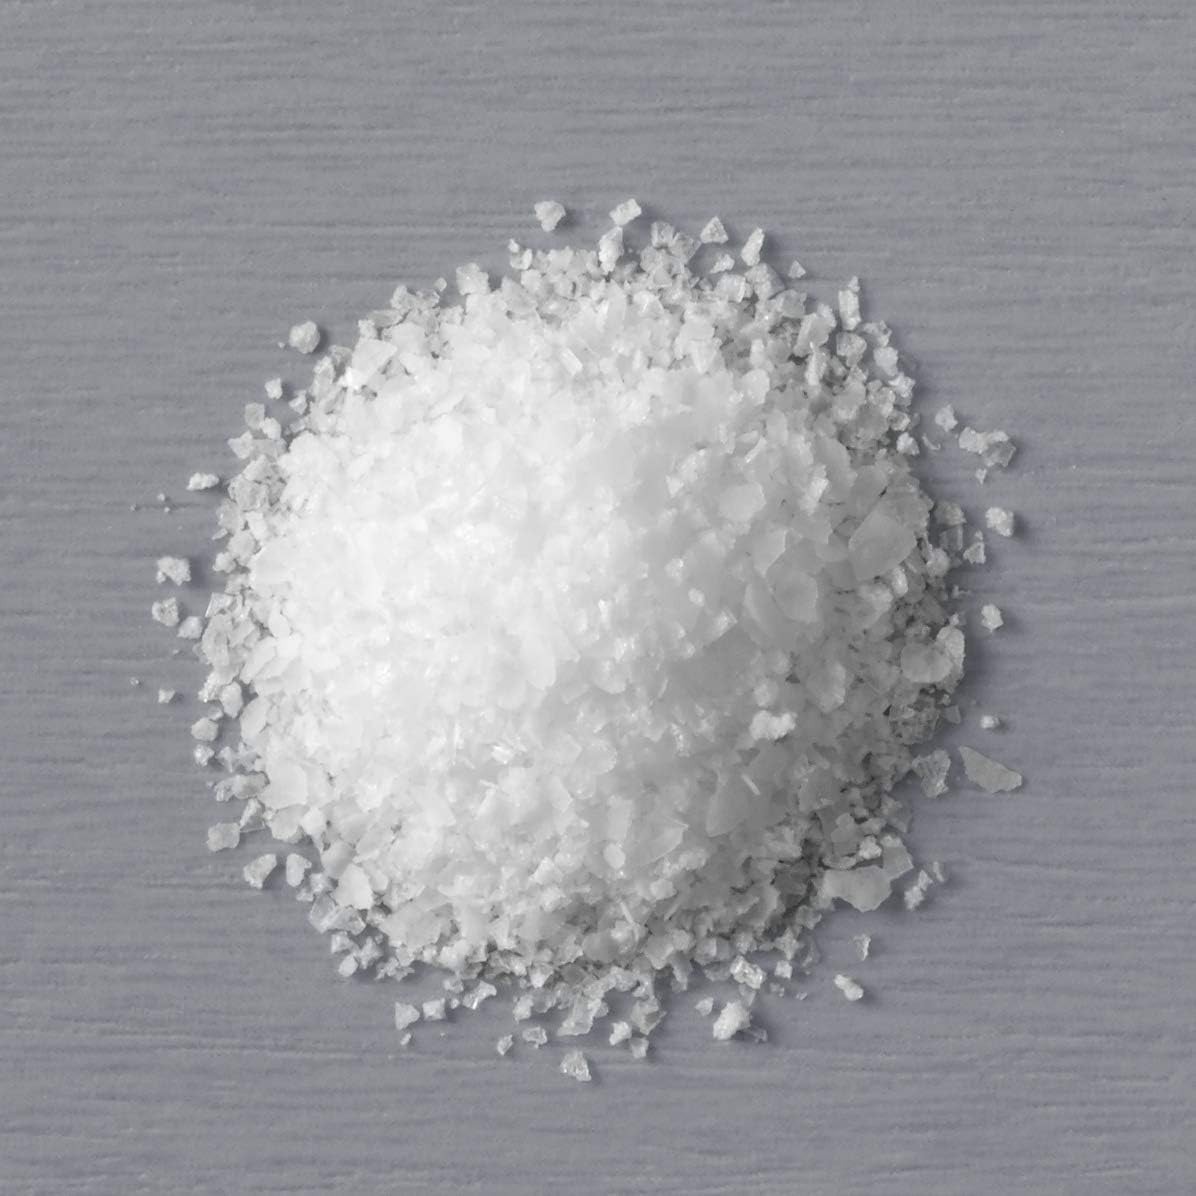
Item Name: Diamond Crystal Kosher Salt – Full Flavor, No Additives and Less Sodium - Pure and Natural Since 1886-3 LB (Full Case of 9)
Product Description: With Diamond Crystal Salt Co Kosher Salt, the expectation is brilliance. Used in top restaurants by top chefs around the country, Diamond Crystal Salt Co Kosher Salt is chosen by chefs for its simplicity, purity and coarse texture. Unlike other kosher salts, Diamond Crystal Salt Co Kosher Salt is coarse enough to pick up and fragile enough to crush between your fingers for perfect seasoning.
Value: 441.0
Unit: Ounce

Price: 120.49